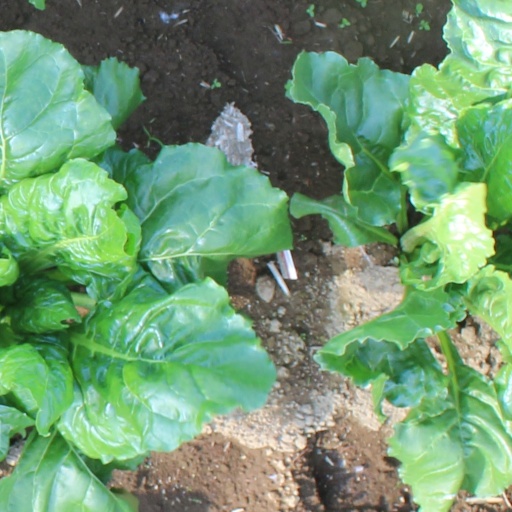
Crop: sugar beet